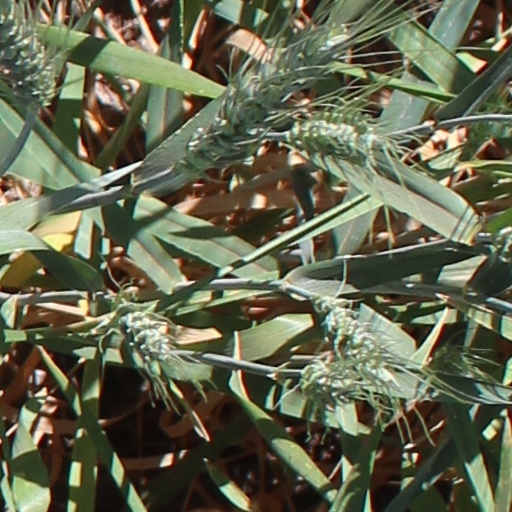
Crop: wheat